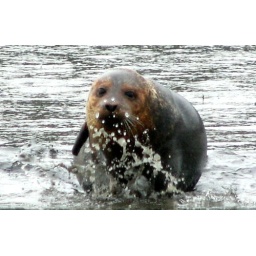
Caught this on the way home in a boat at 6 in the morning on the Bandon river